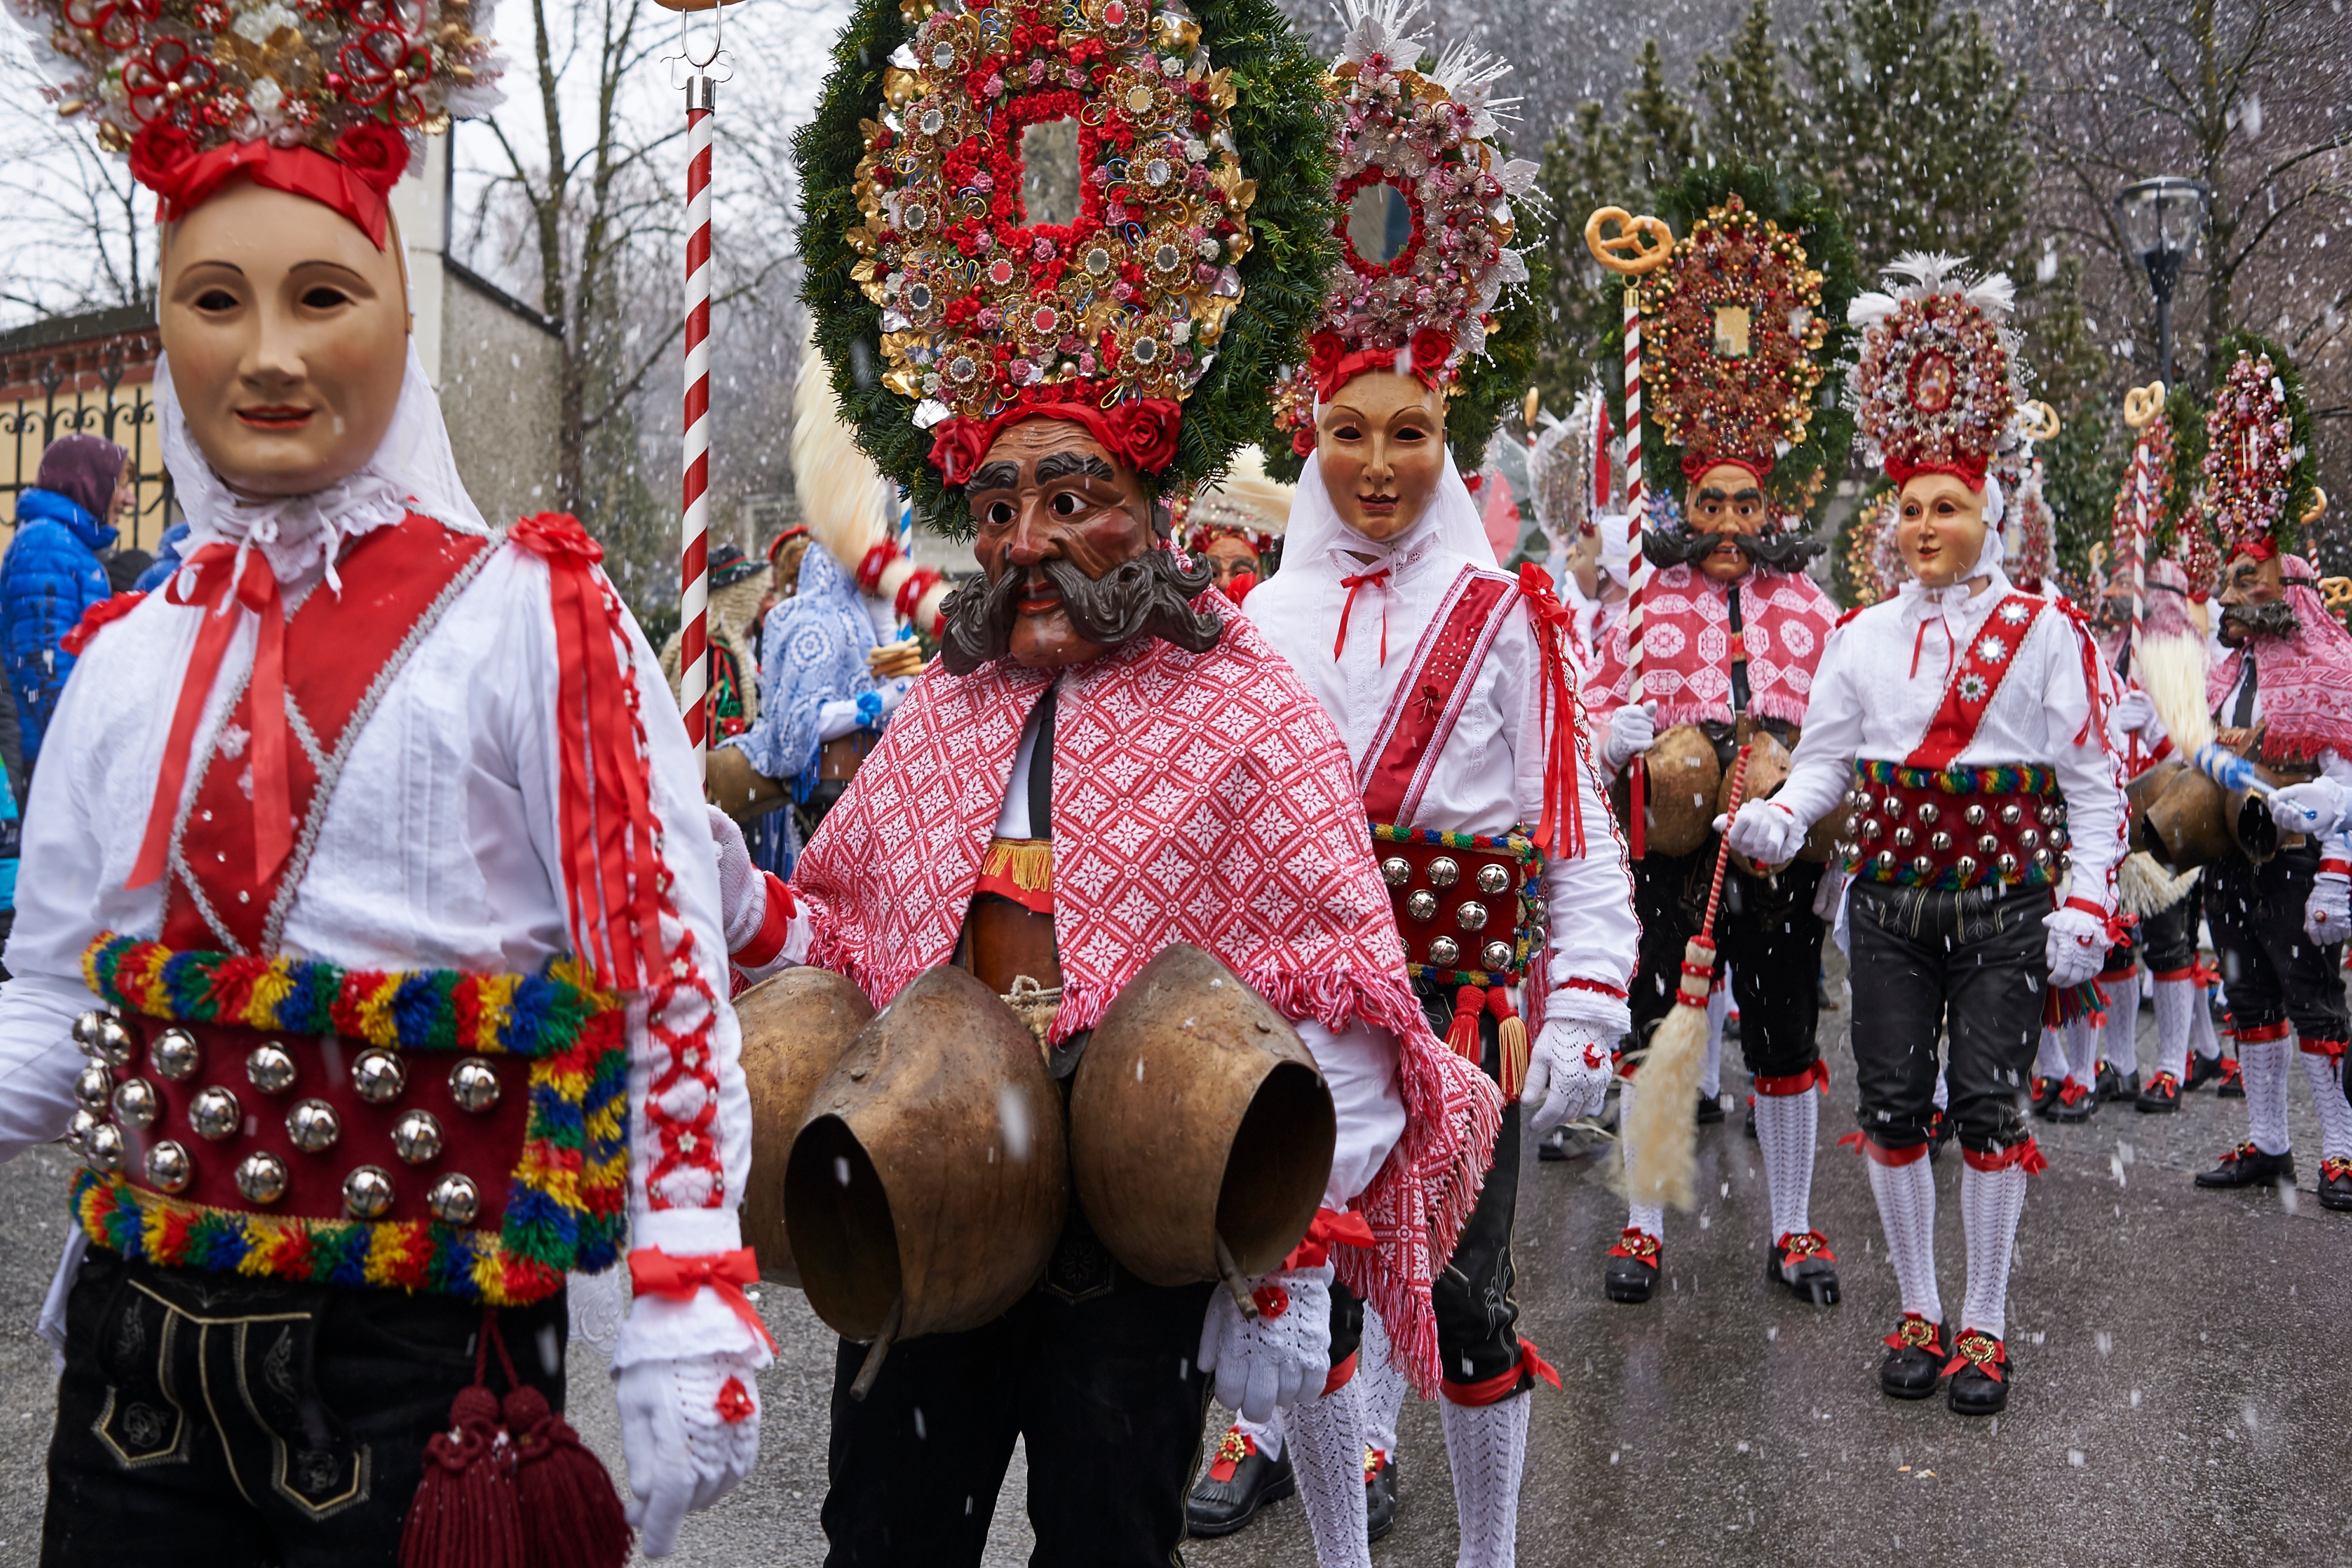
people, carnival, parade, festival, event, tradition, folk dance